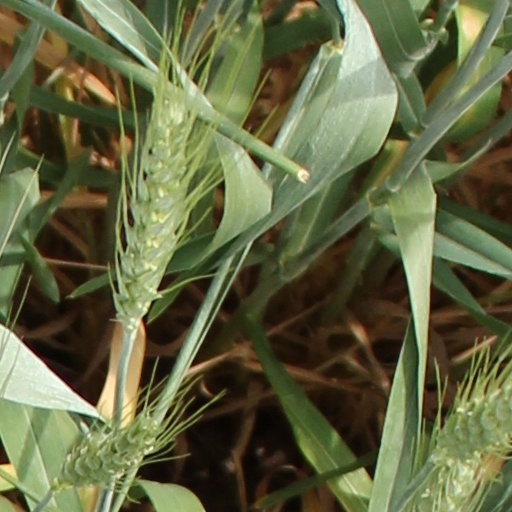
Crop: wheat